Prema Mandiram

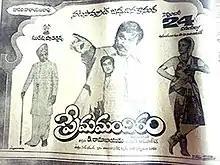
Theatrical release poster

Prema Mandiram is a 1981 Indian Telugu-language drama film, produced by D. Ramanaidu under the Suresh Productions banner and directed by Dasari Narayana Rao. It stars Akkineni Nageswara Rao and Jaya Prada, with music composed by K. V. Mahadevan.